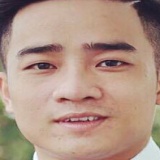
diễn viên Đỗ Duy Nam